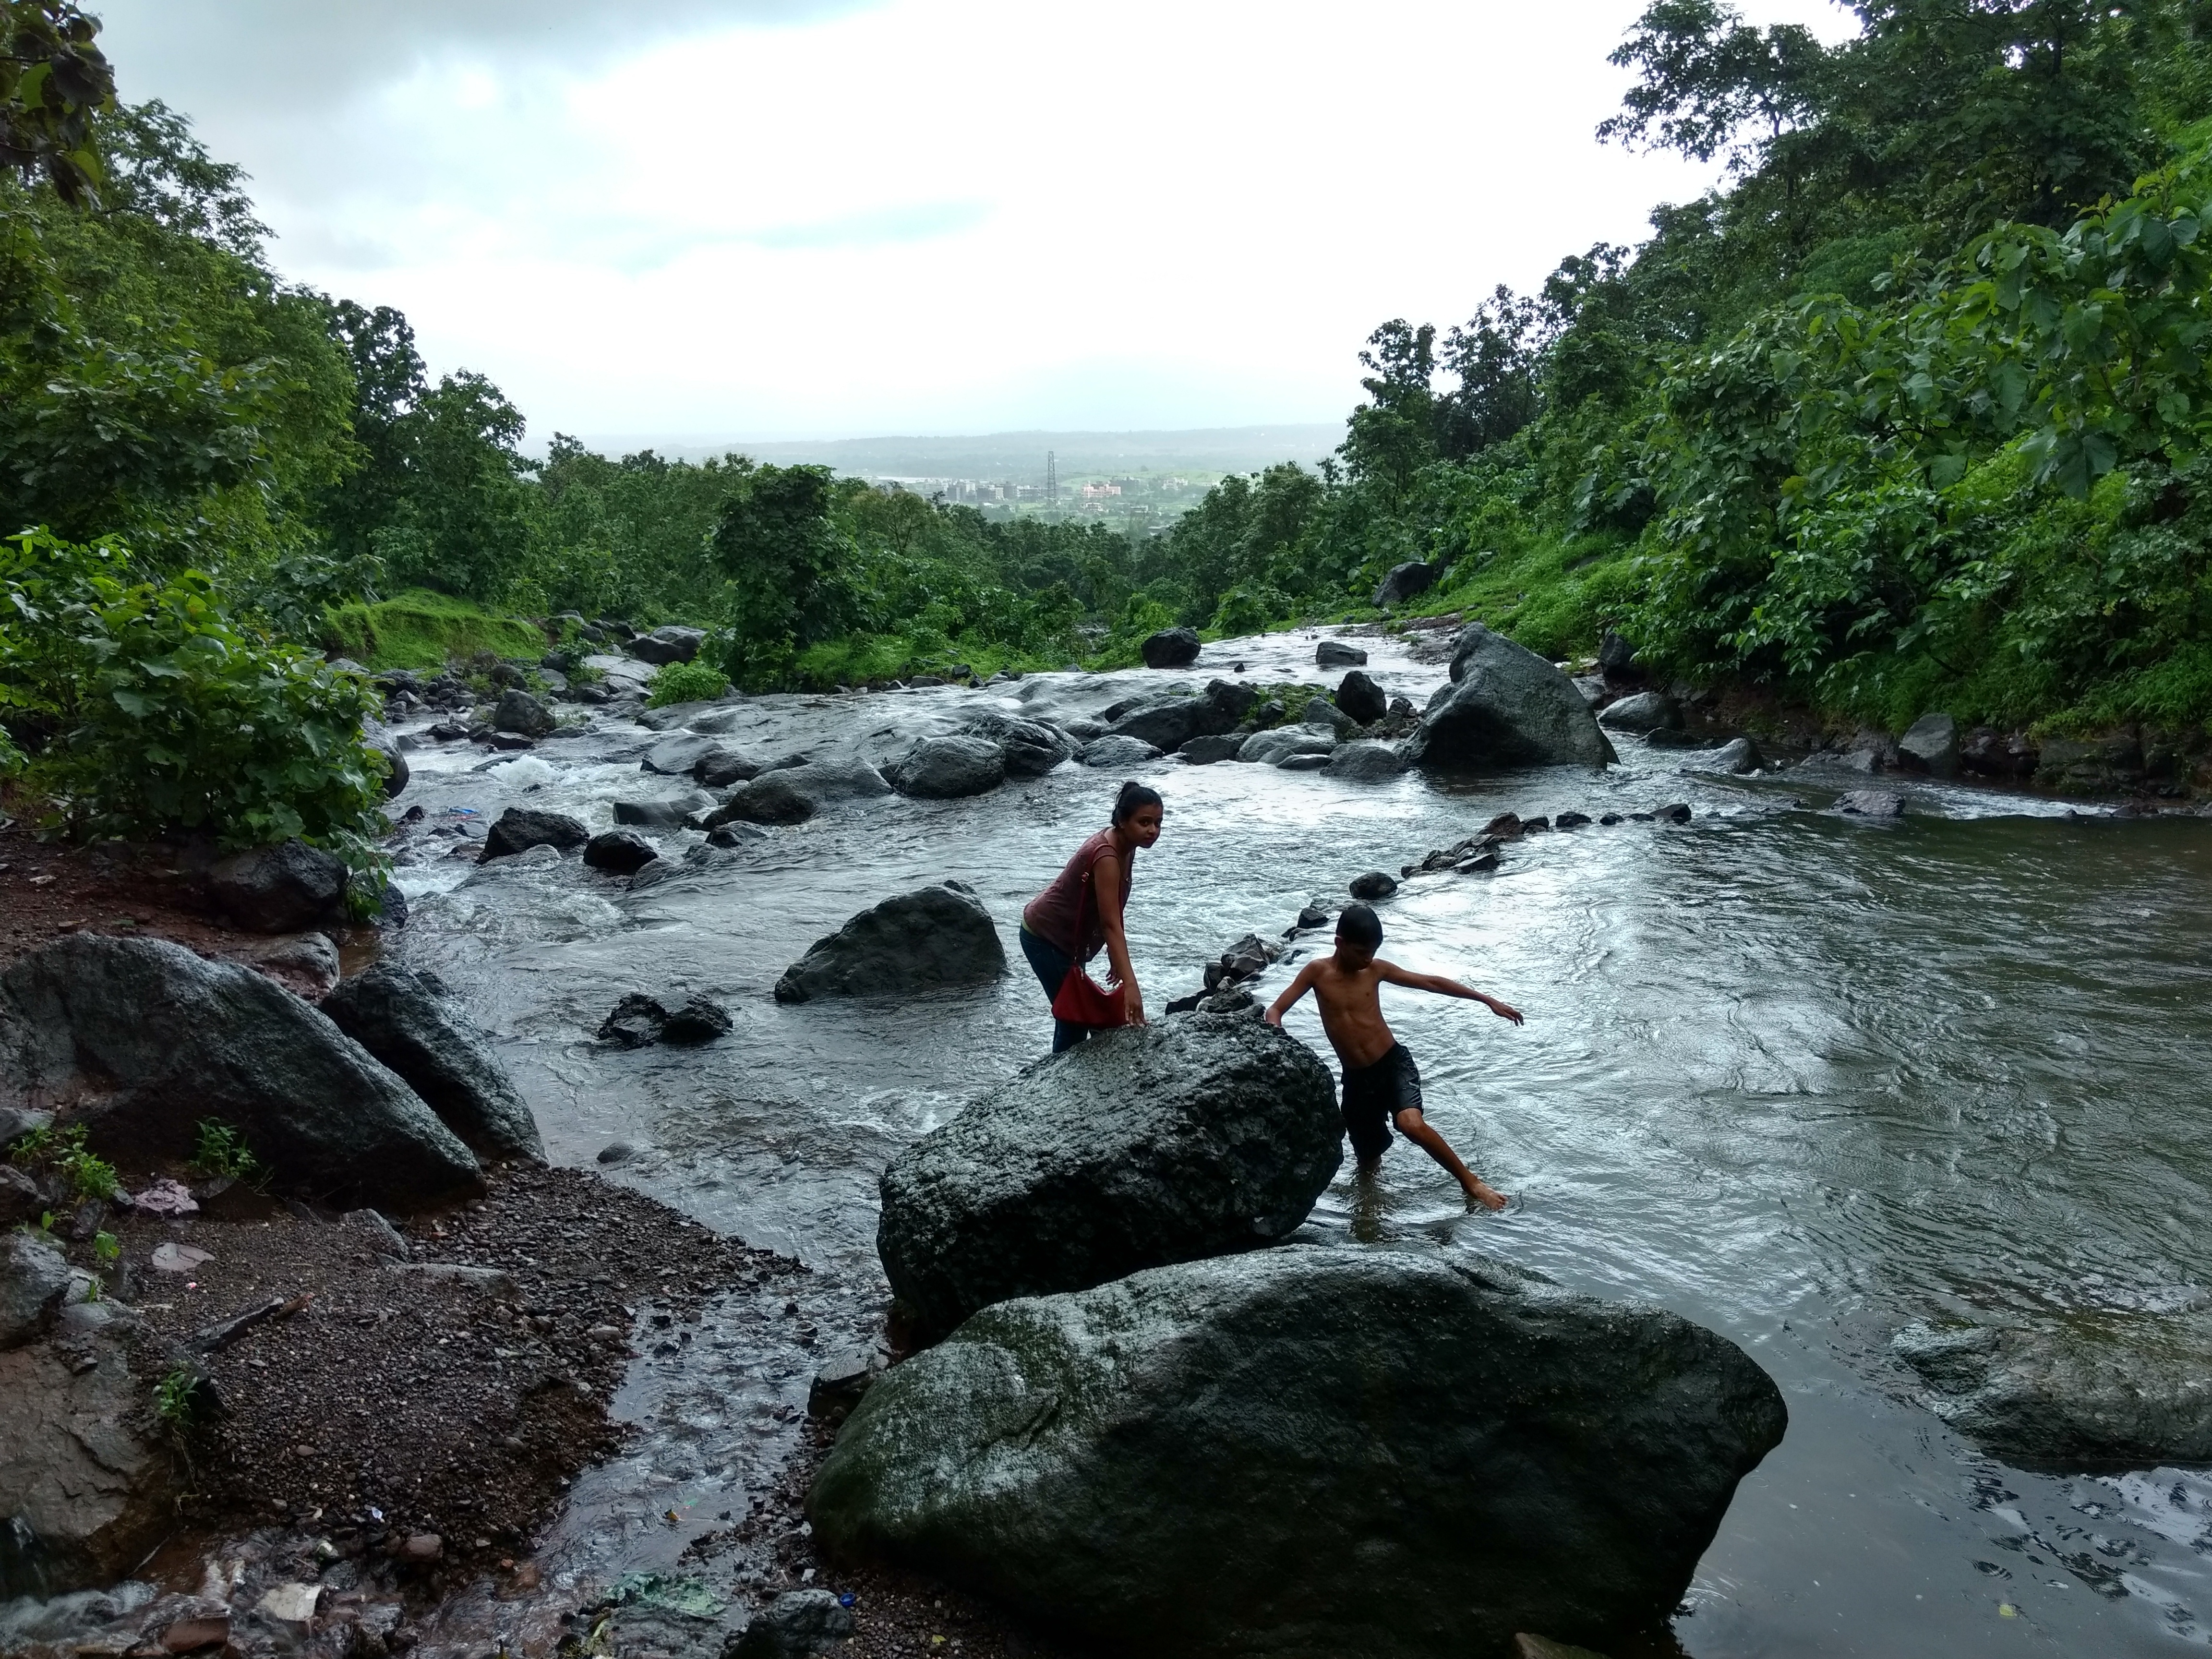
rock, waterfall, wilderness, walking, adventure, river, recreation, stream, vehicle, rapid, boating, water feature, outdoor recreation